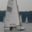
Label: ship